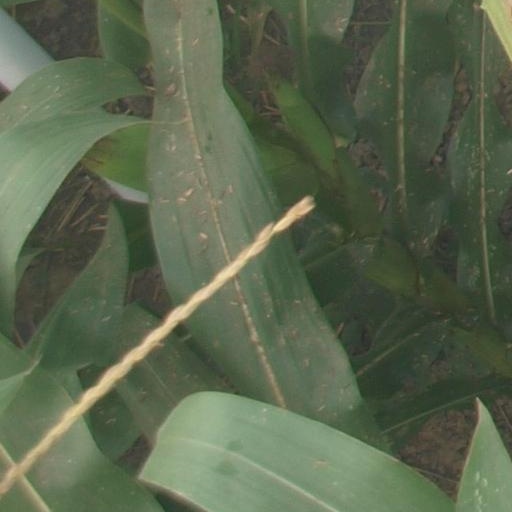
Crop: maize; corn